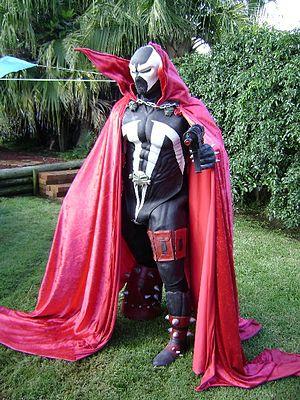
Spawn est un comics de fiction sur le personnage éponyme créé par Todd McFarlane. Il a été lancé par l'éditeur Image Comics en mai 1992 aux États-Unis. En France, il est publié par Semic puis par Delcourt dans la collection Contrebande. Une adaptation cinématographique a été réalisée en 1997.